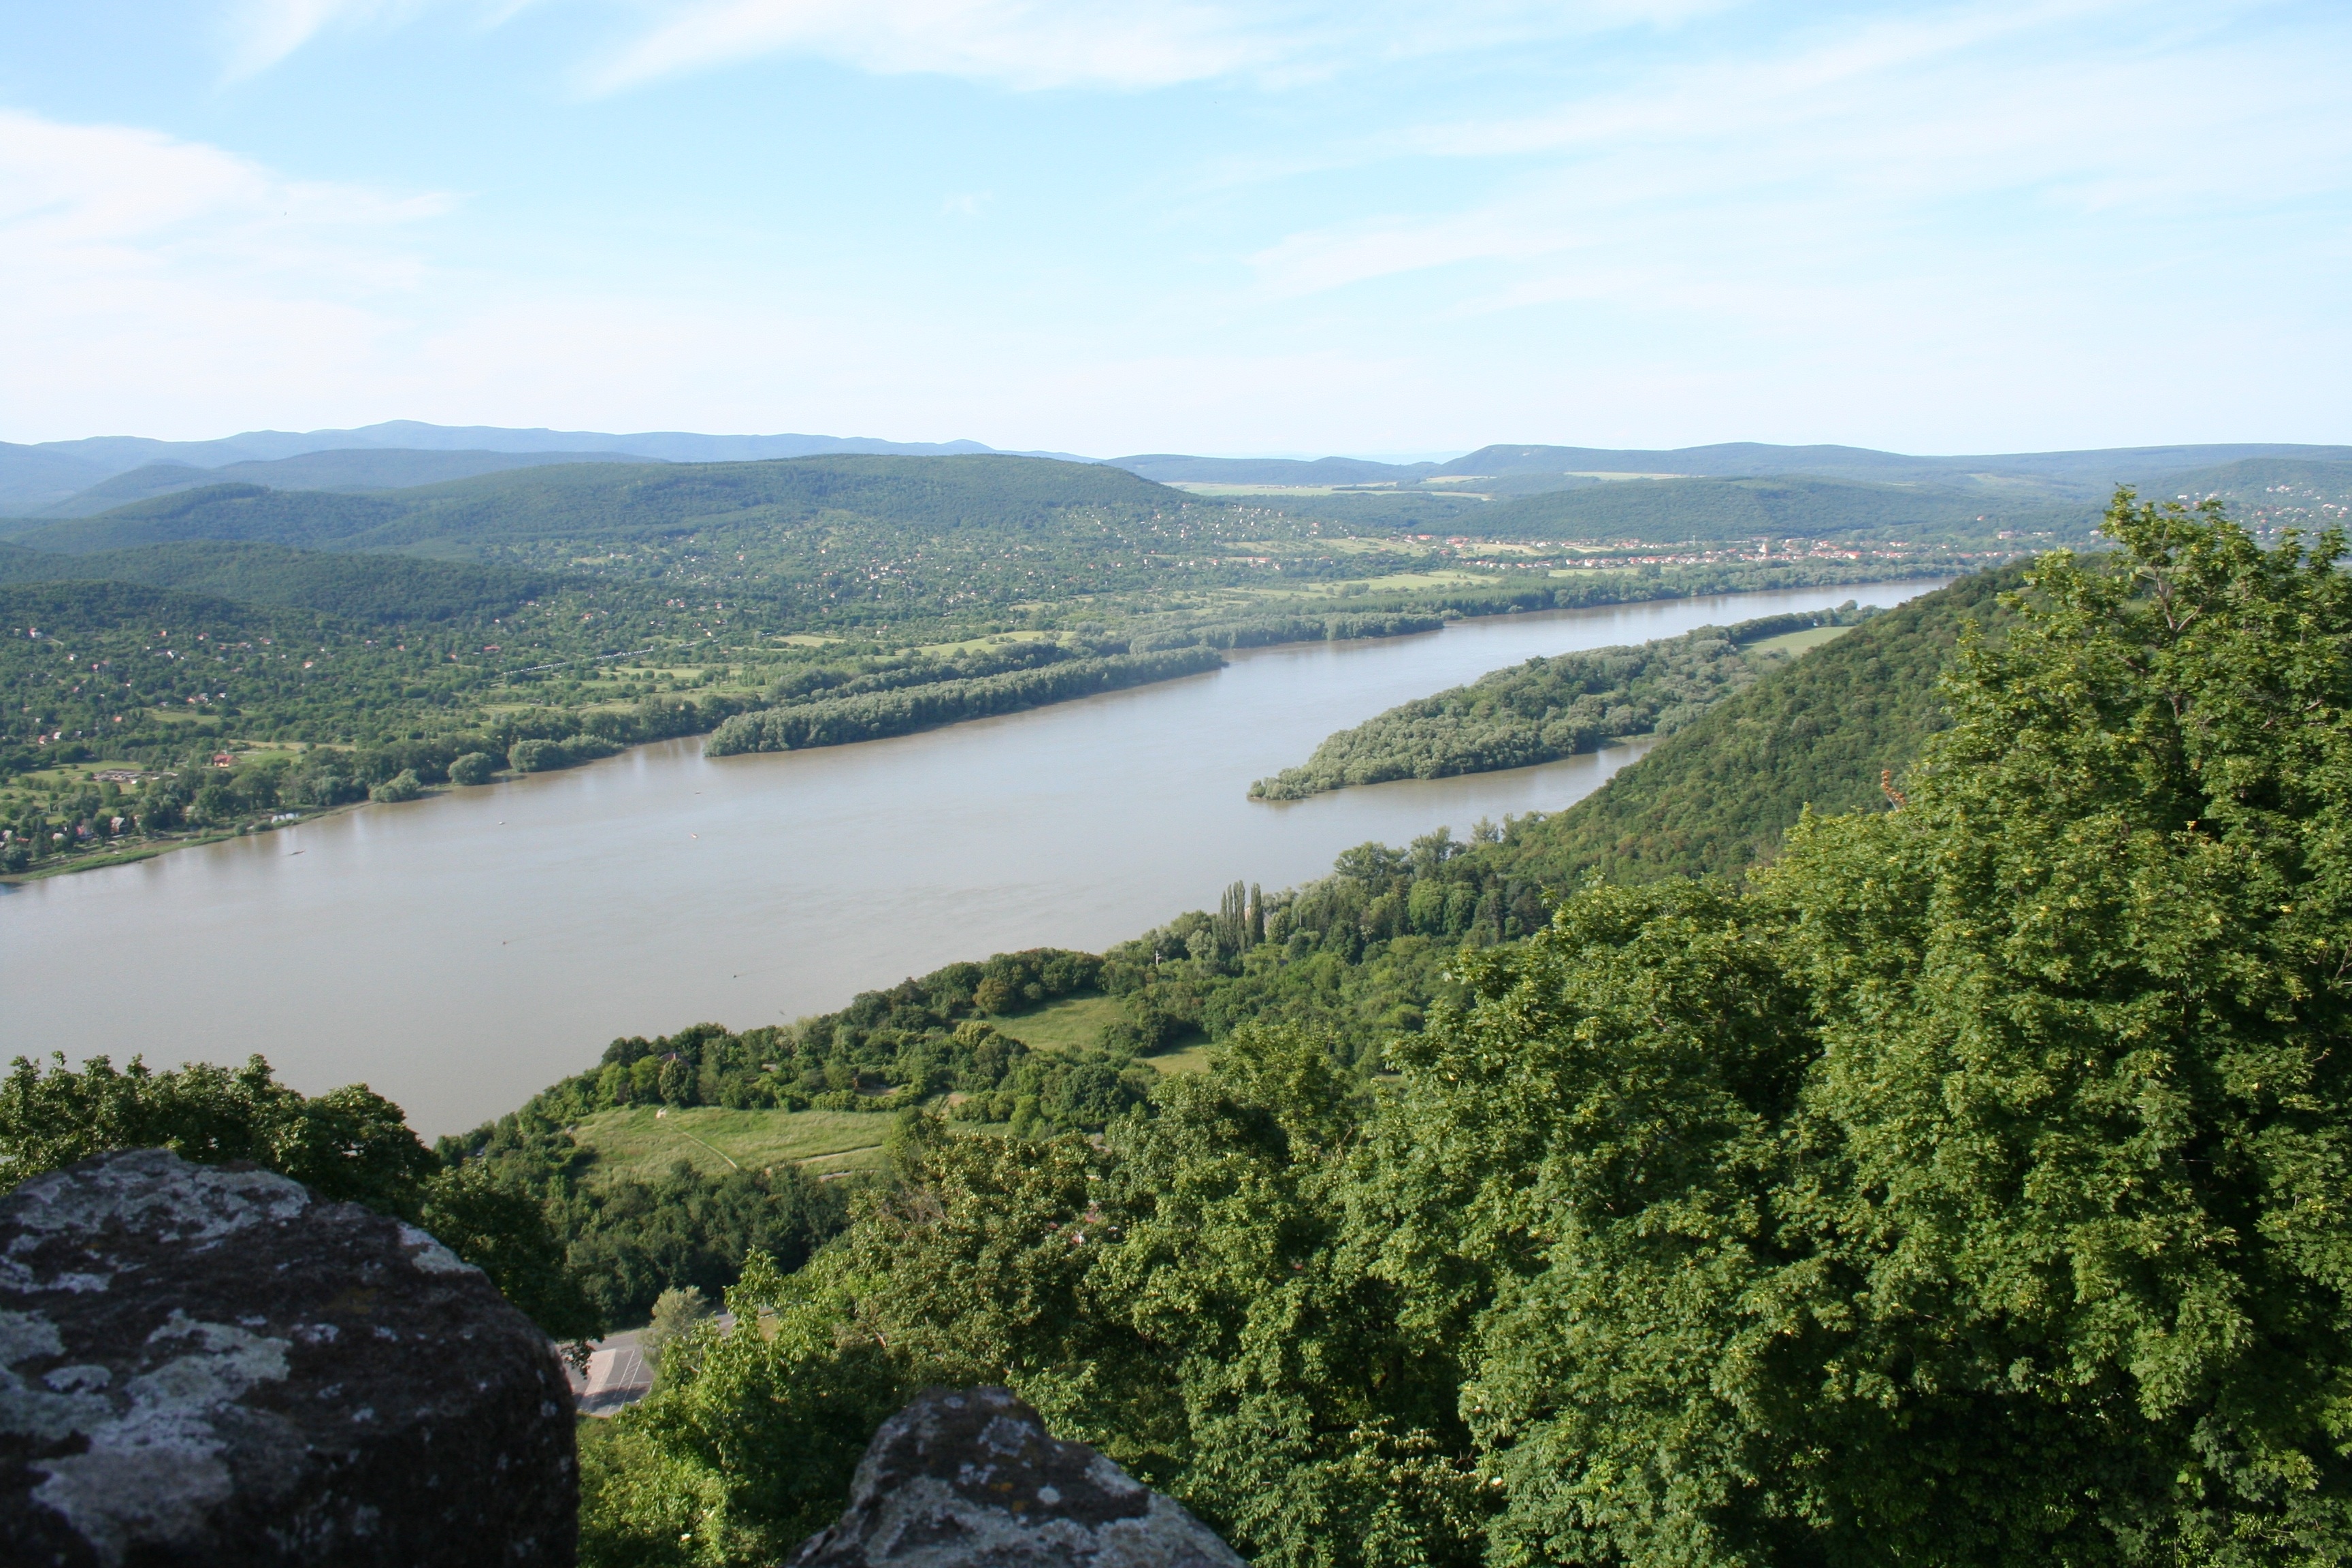
tree, forest, wilderness, mountain, hill, lake, river, reservoir, highland, body of water, danube, wetland, habitat, loch, ecosystem, tarn, visegr d